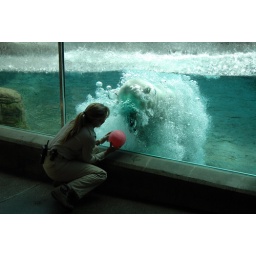
This polar bear is infatuated with the pink ball. It dove in from the edge all the way to see this ball.